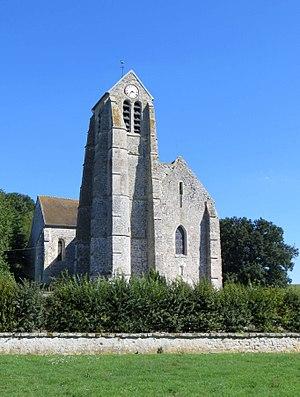
Vue de l'église
L'église Saint-Pierre-et-Saint-Paul est une église catholique paroissiale située à Bouillancy, dans l'Oise, en France. Elle dresse sa silhouette massive au fond de la vallée de la Gergogne, loin du village, et est de dimensions imposantes par rapport à l'insignifiance du village. La raison est sans doute sa vocation d'église priorale et paroissiale à la fois jusqu'au début du XIVᵉ siècle. Austère et presque rustique à l'extérieur, elle présente une architecture gothique élégante et recherchée à l'intérieur. Son transept et son abside à sept pans comptent parmi les meilleures réalisations de la fin du XIIᵉ et du premier quart XIIIᵉ siècle dans les environs. La dernière travée de la nef a été bâtie en même temps, et fut munie de bas-côtés jusqu'en 1743. La première travée de la nef remonte elle aussi à cette même campagne, mais n'a jamais possédé de bas-côtés, et n'a pas été voûtée dans un premier temps. La raison semble être la réutilisation des murs gouttereaux de la vieille nef romane au niveau de la deuxième et de la troisième travée.